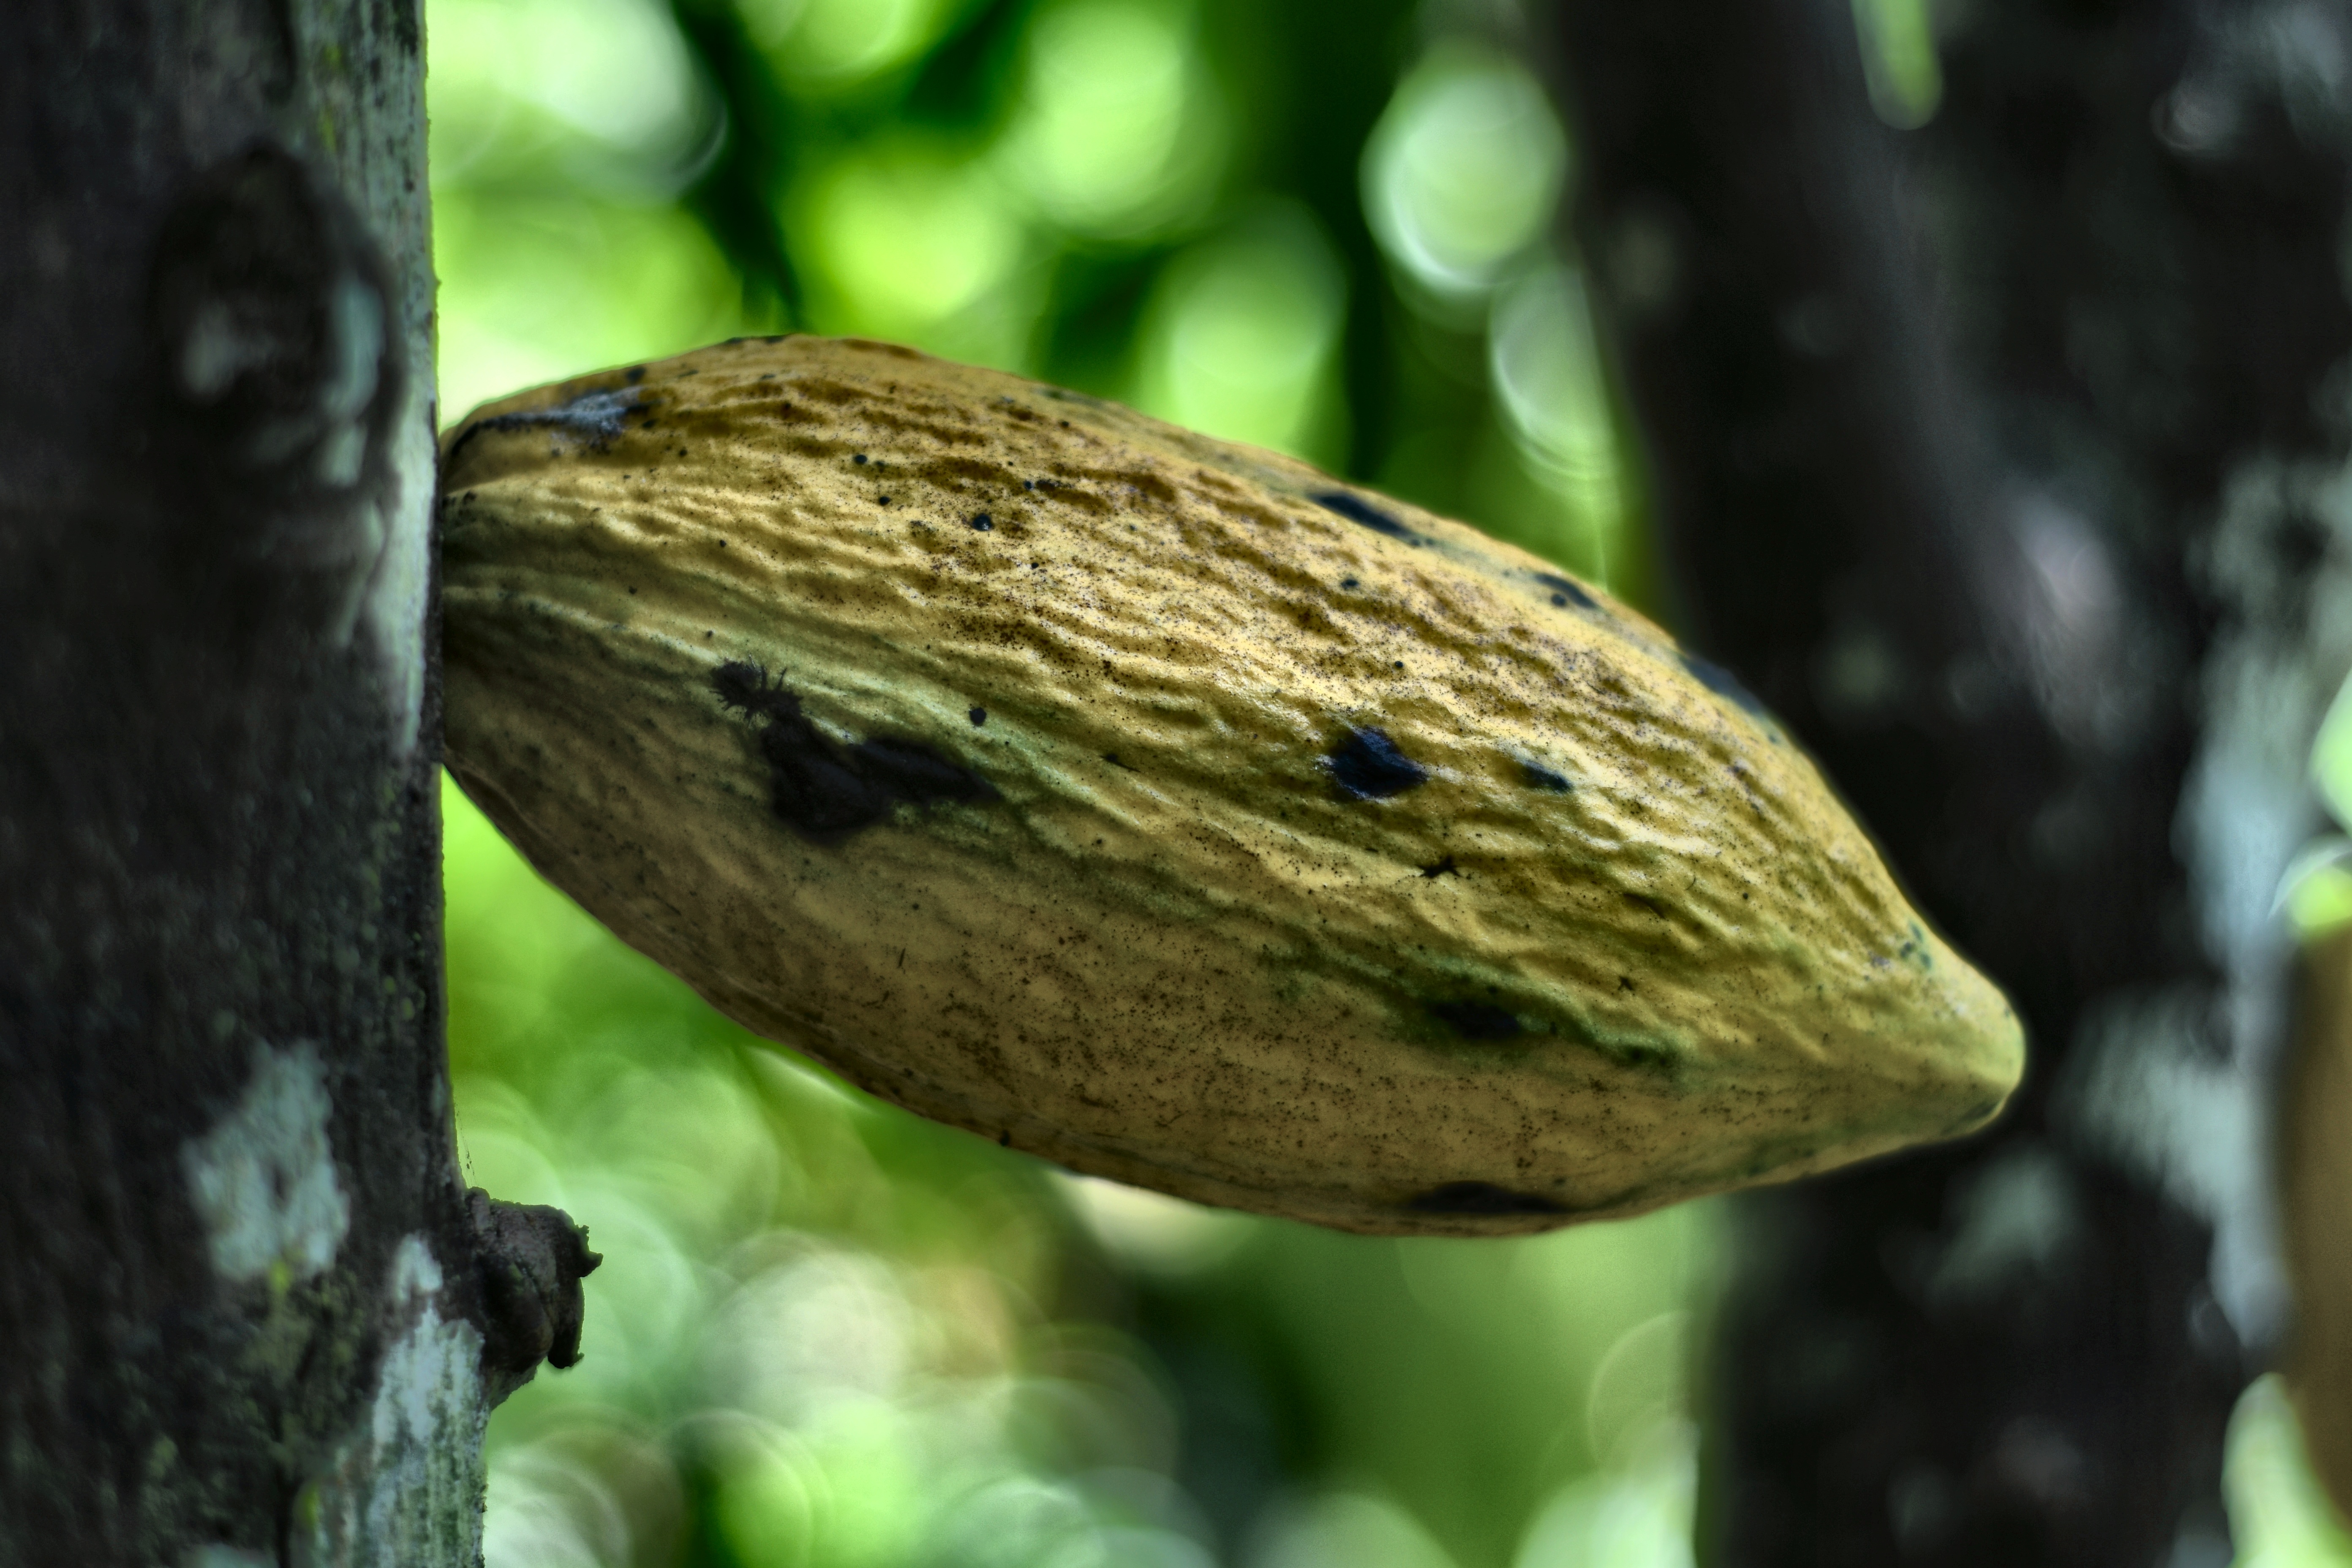
Maturity: mature
Variety: Angoleta